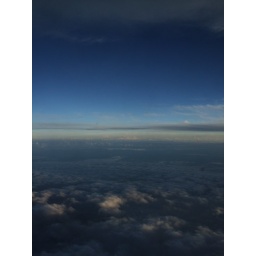
ocean in the sky 8